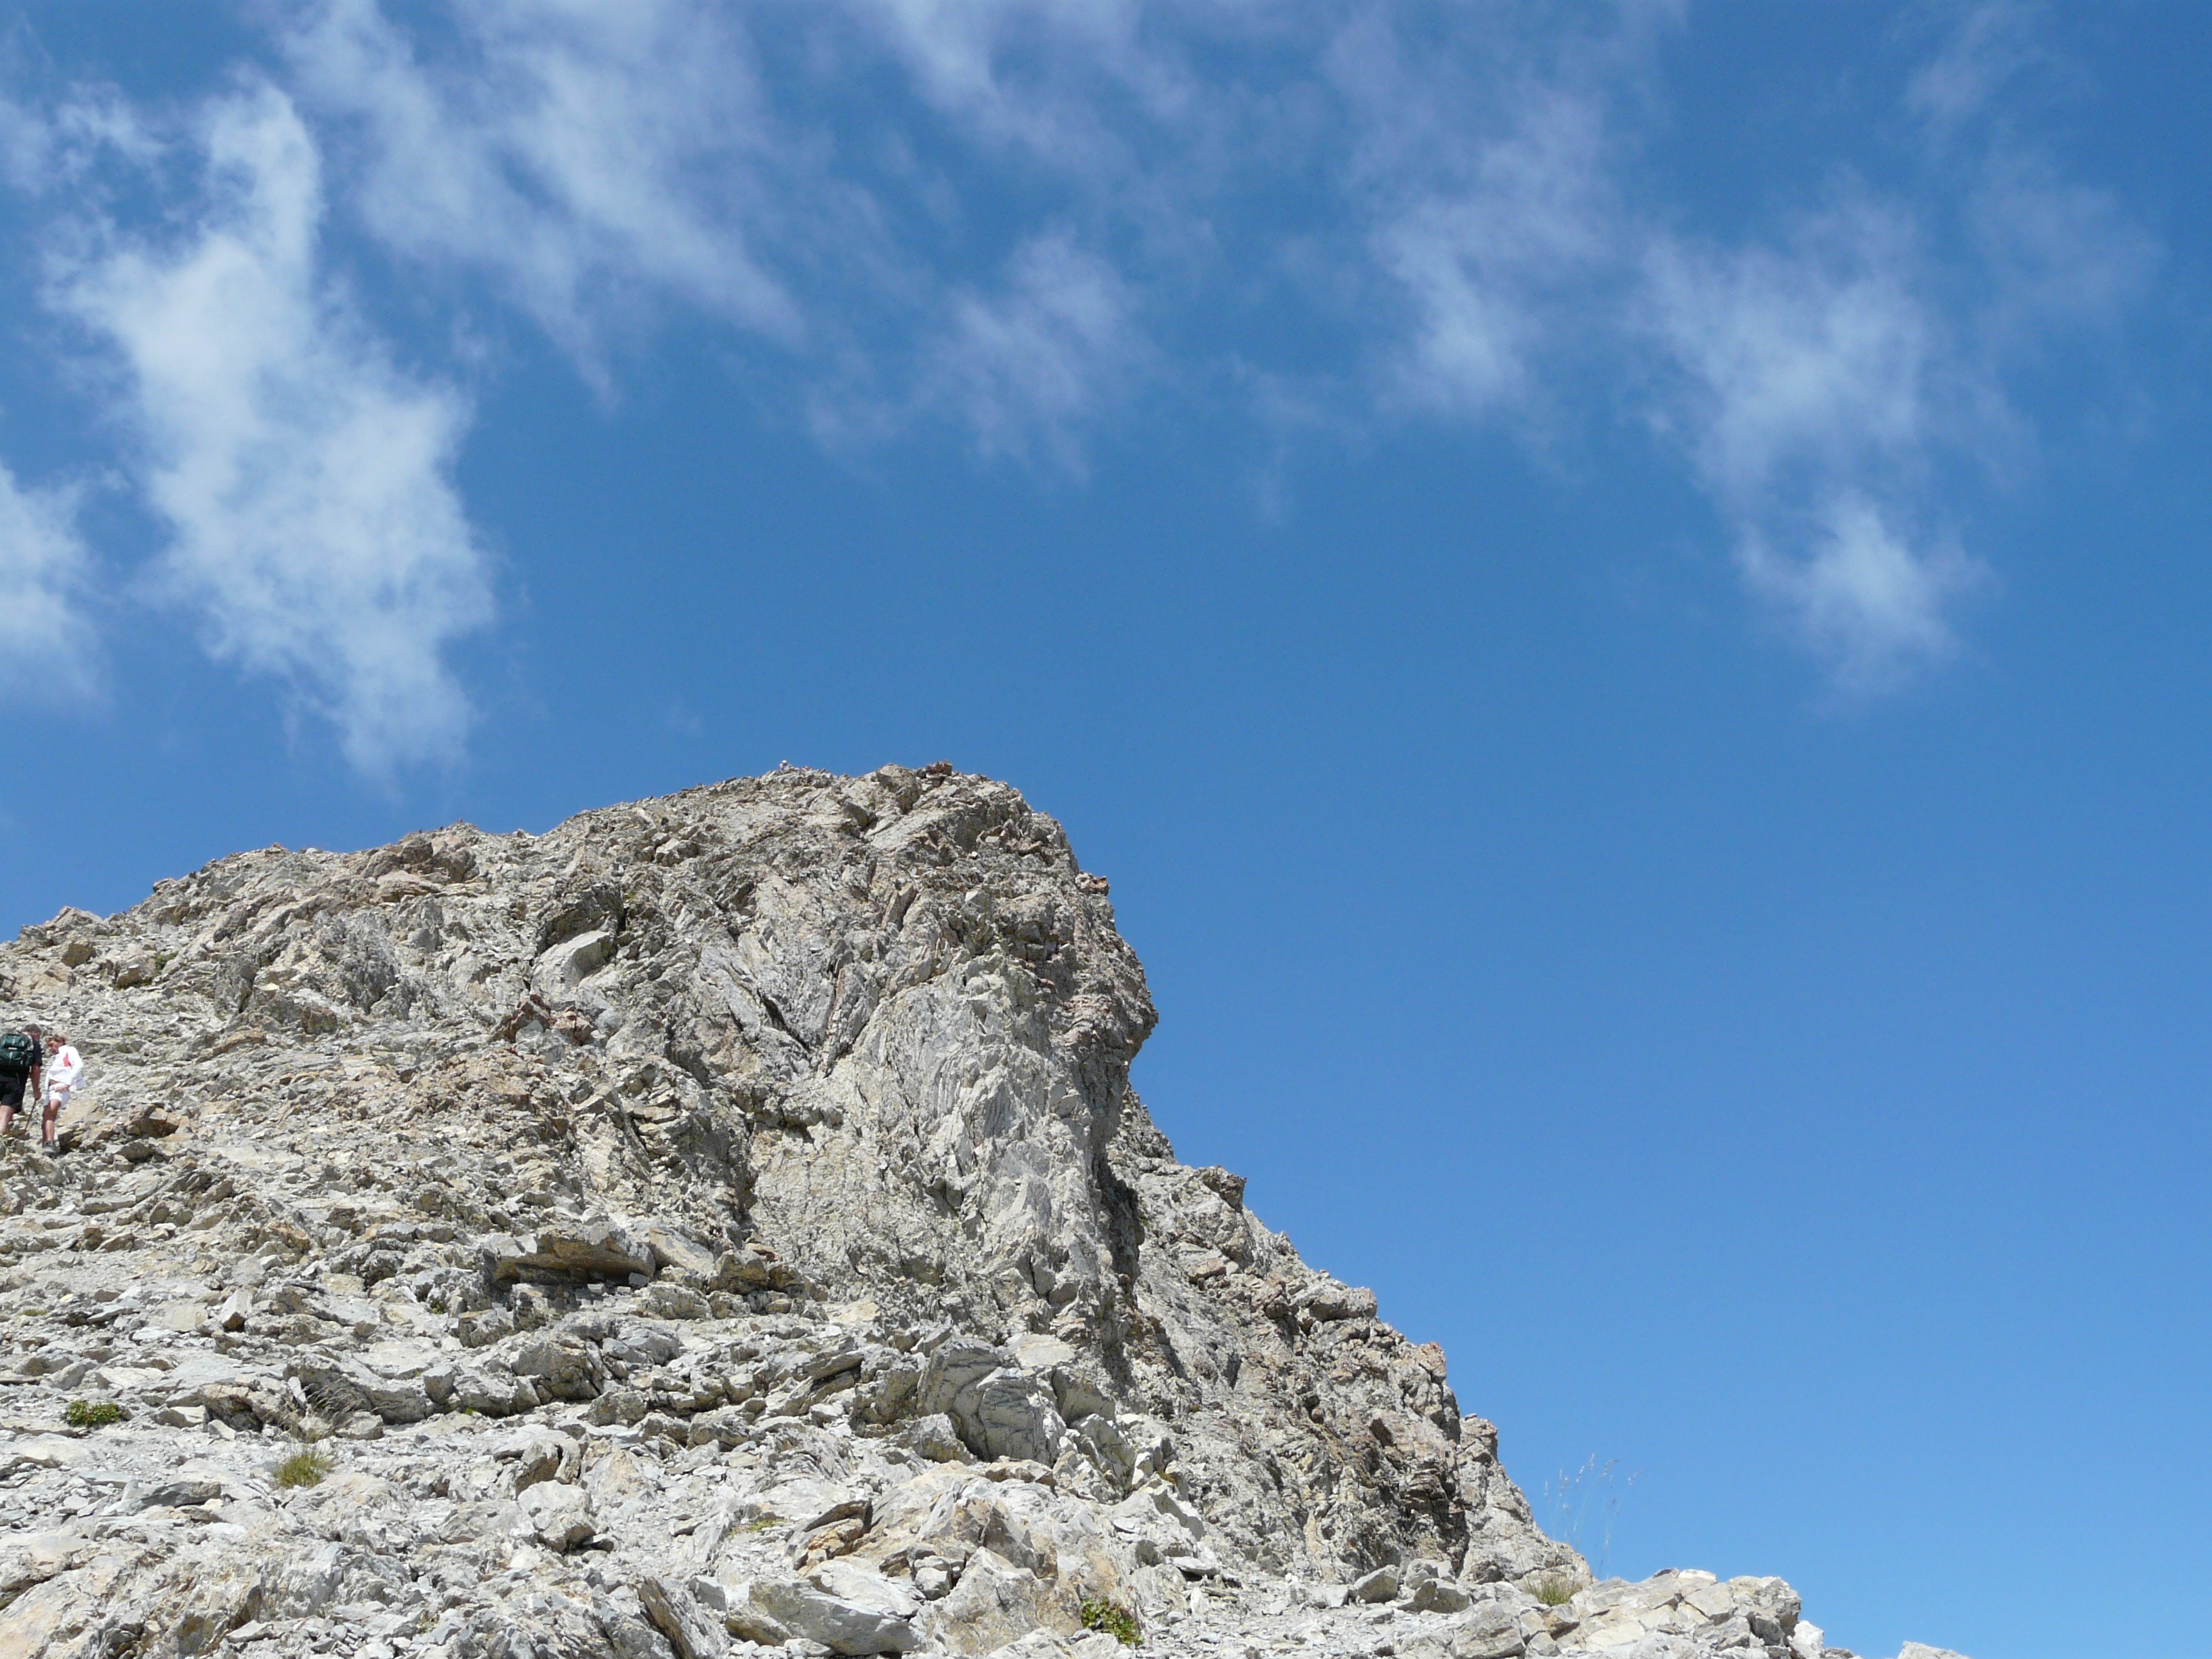
landscape, sea, nature, rock, walking, mountain, cloud, sky, hiking, hill, adventure, mountain range, cliff, terrain, ridge, summit, mountaineering, geology, alps, badlands, mount, plateau, landform, high mountain, mercantour, mountainous landforms, pandey